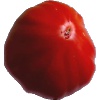
Label: Tomato 3